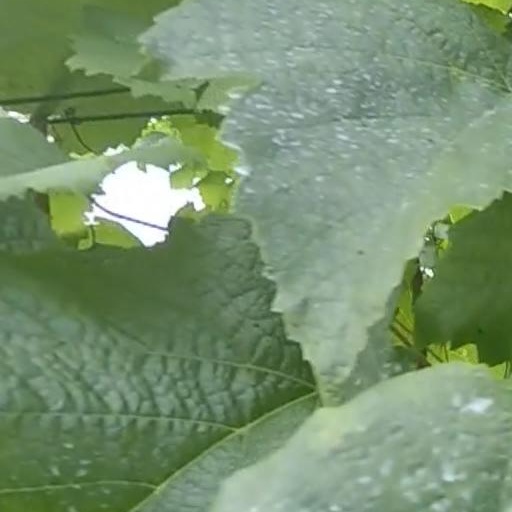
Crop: grape